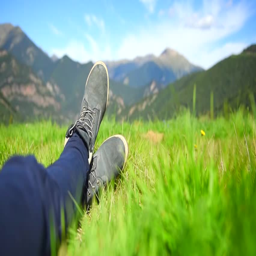
hiker enjoying the view of nature .